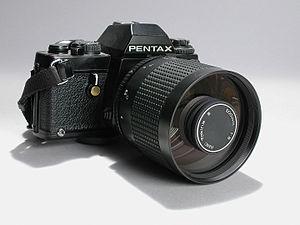
500 mm à miroir Tokina monté sur un boîtier Pentax
Un objectif photographique est un système optique convergent formé de plusieurs lentilles, et éventuellement de miroirs, donnant des images réelles sur la surface sensible de l'appareil photographique. Un objectif se caractérise en premier lieu par sa distance focale, son ouverture maximale, et le format maximum de la surface sensible avec lequel il est utilisable.